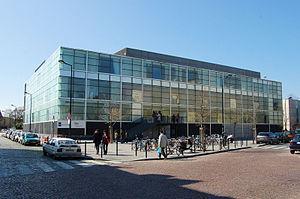
Le bâtiment de l'Institut de journalisme Bordeaux-Aquitaine (IJBA) / IUT Michel de Montaigne à Bordeaux.
Bordeaux est une commune du Sud-Ouest de la France.
L'Institut de journalisme Bordeaux Aquitaine est une école de journalisme reconnue en 1975 par la convention collective des journalistes. L'institut fait partie de l'Université Bordeaux-Montaigne. L'école de journaliste succède en 2006 à la filière journalisme fondée en 1967 par Robert Escarpit au sein de l'IUT Bordeaux Montaigne. L'IJBA délivre une formation de niveau master.